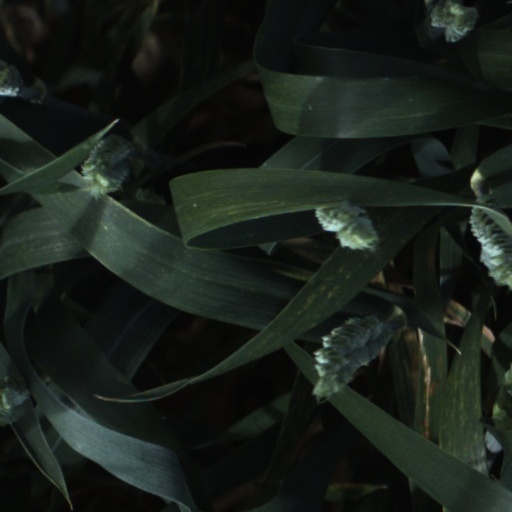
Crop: wheat